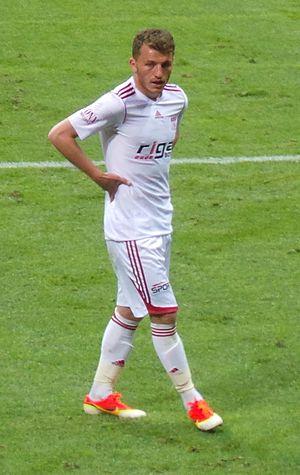
Ziya Erdal, né le 5 janvier 1988 à Zara en Turquie, est un footballeur turc évoluant au poste d'arrière gauche.